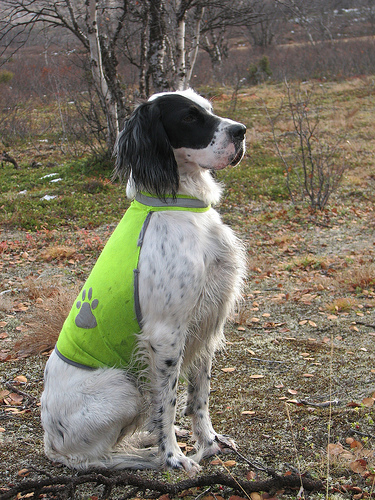
Breed: english setter